Gerhard Schröder

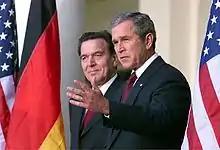
Gerhard Schröder with US President George W. Bush in Washington on 9 October 2001

Schröder sent forces to Kosovo and to Afghanistan as part of NATO operations. Until Schröder's chancellorship, German troops had not taken part in combat actions since World War II. At the beginning of the Iraq crisis, Schröder declared in March 2002 that Germany would not take part in the Iraq war without a UN mandate. In the summer of 2002, during the federal election campaign, he proclaimed the "German Way" as an alternative to the "American warmongering" in Iraq and presented Germany as a peace power.